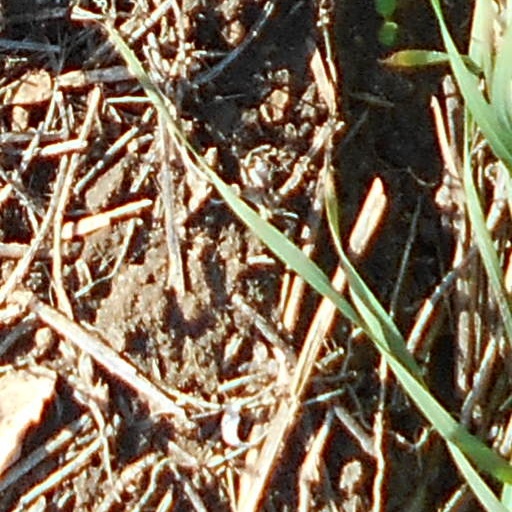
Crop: wheat